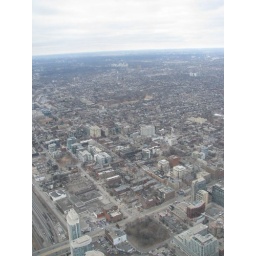
Again, from the sky pod. It's insane, the amount of buildings that have accumulated over the years.